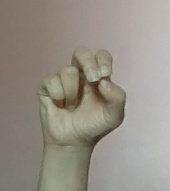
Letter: gaaf